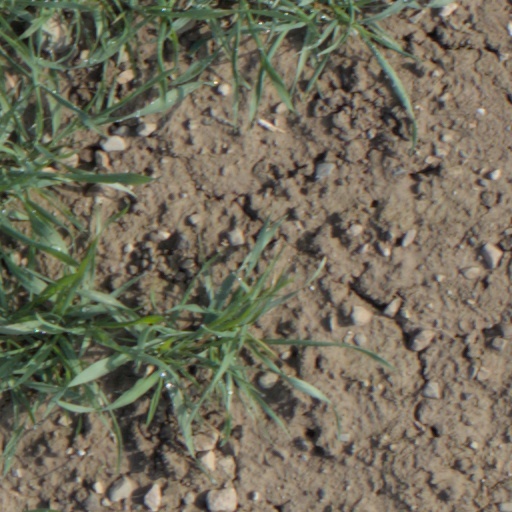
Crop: wheat